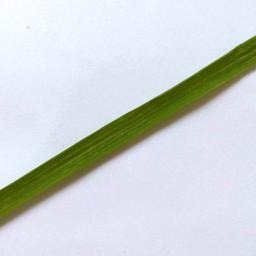
Label: Rice___Healthy